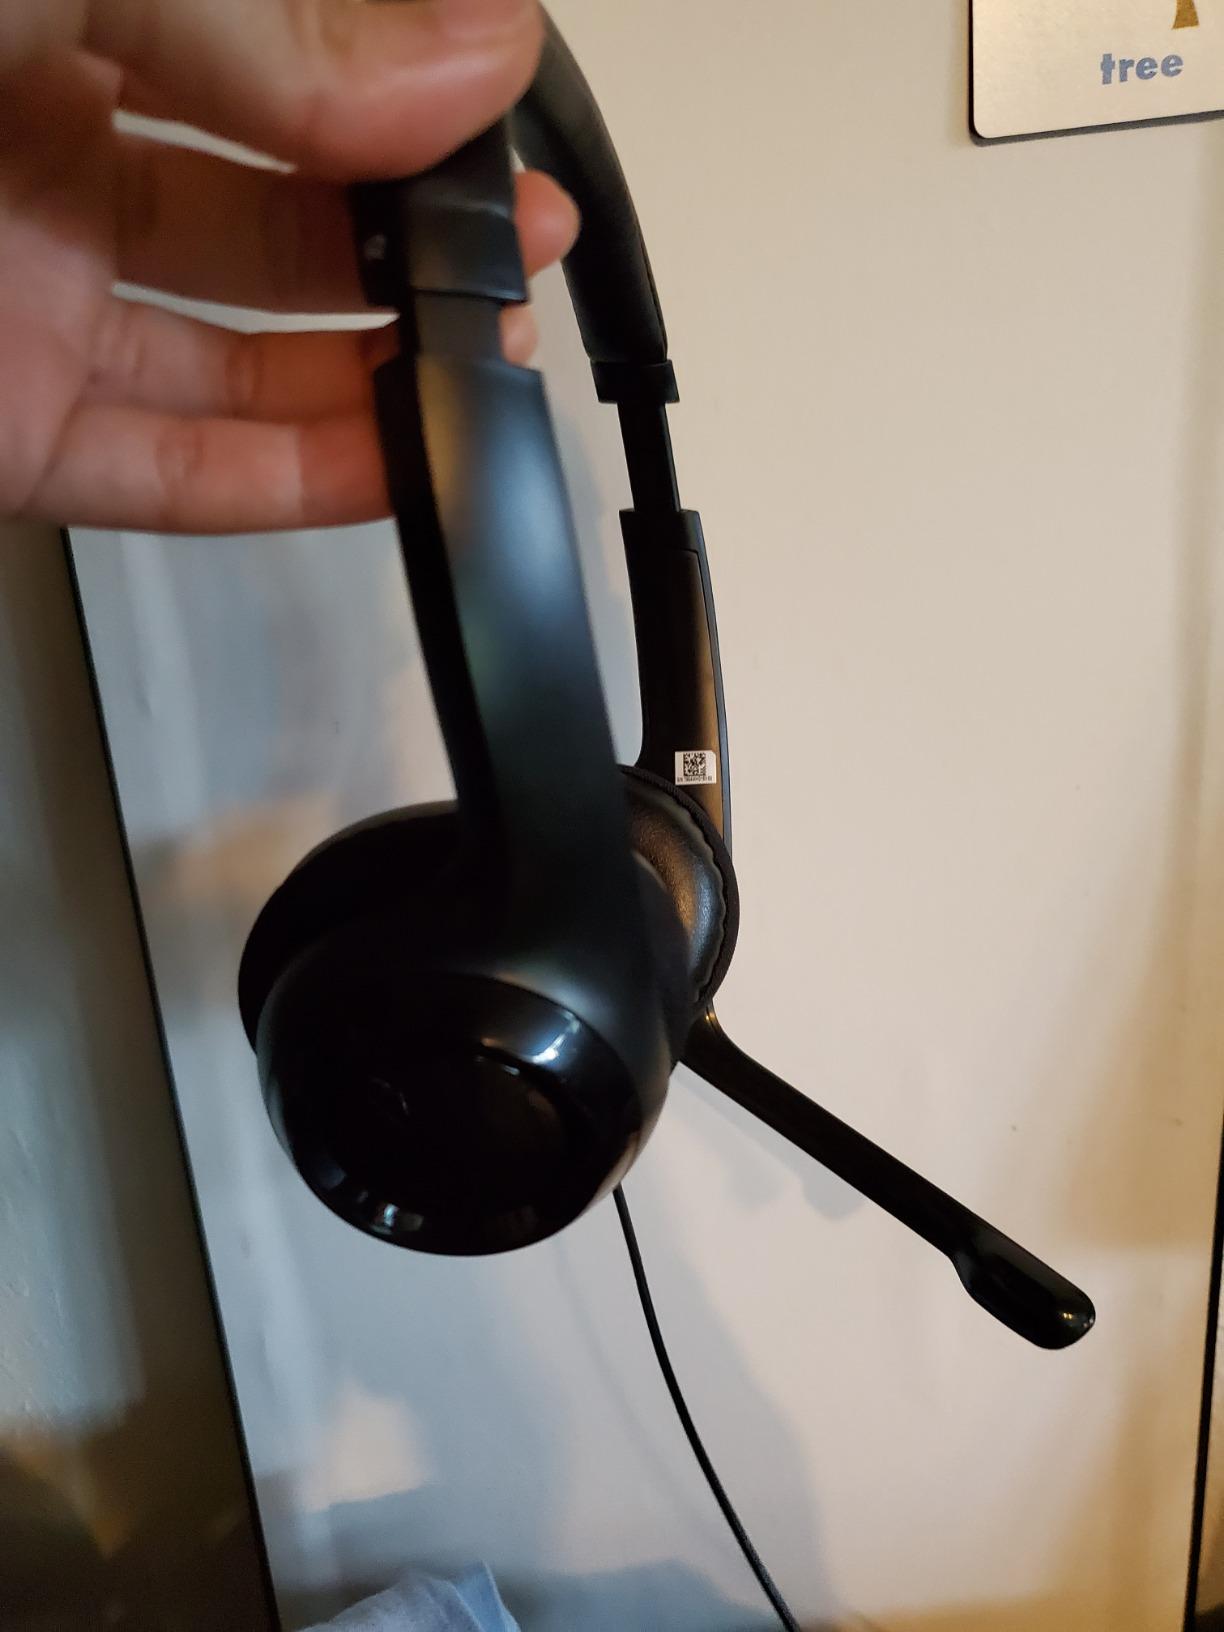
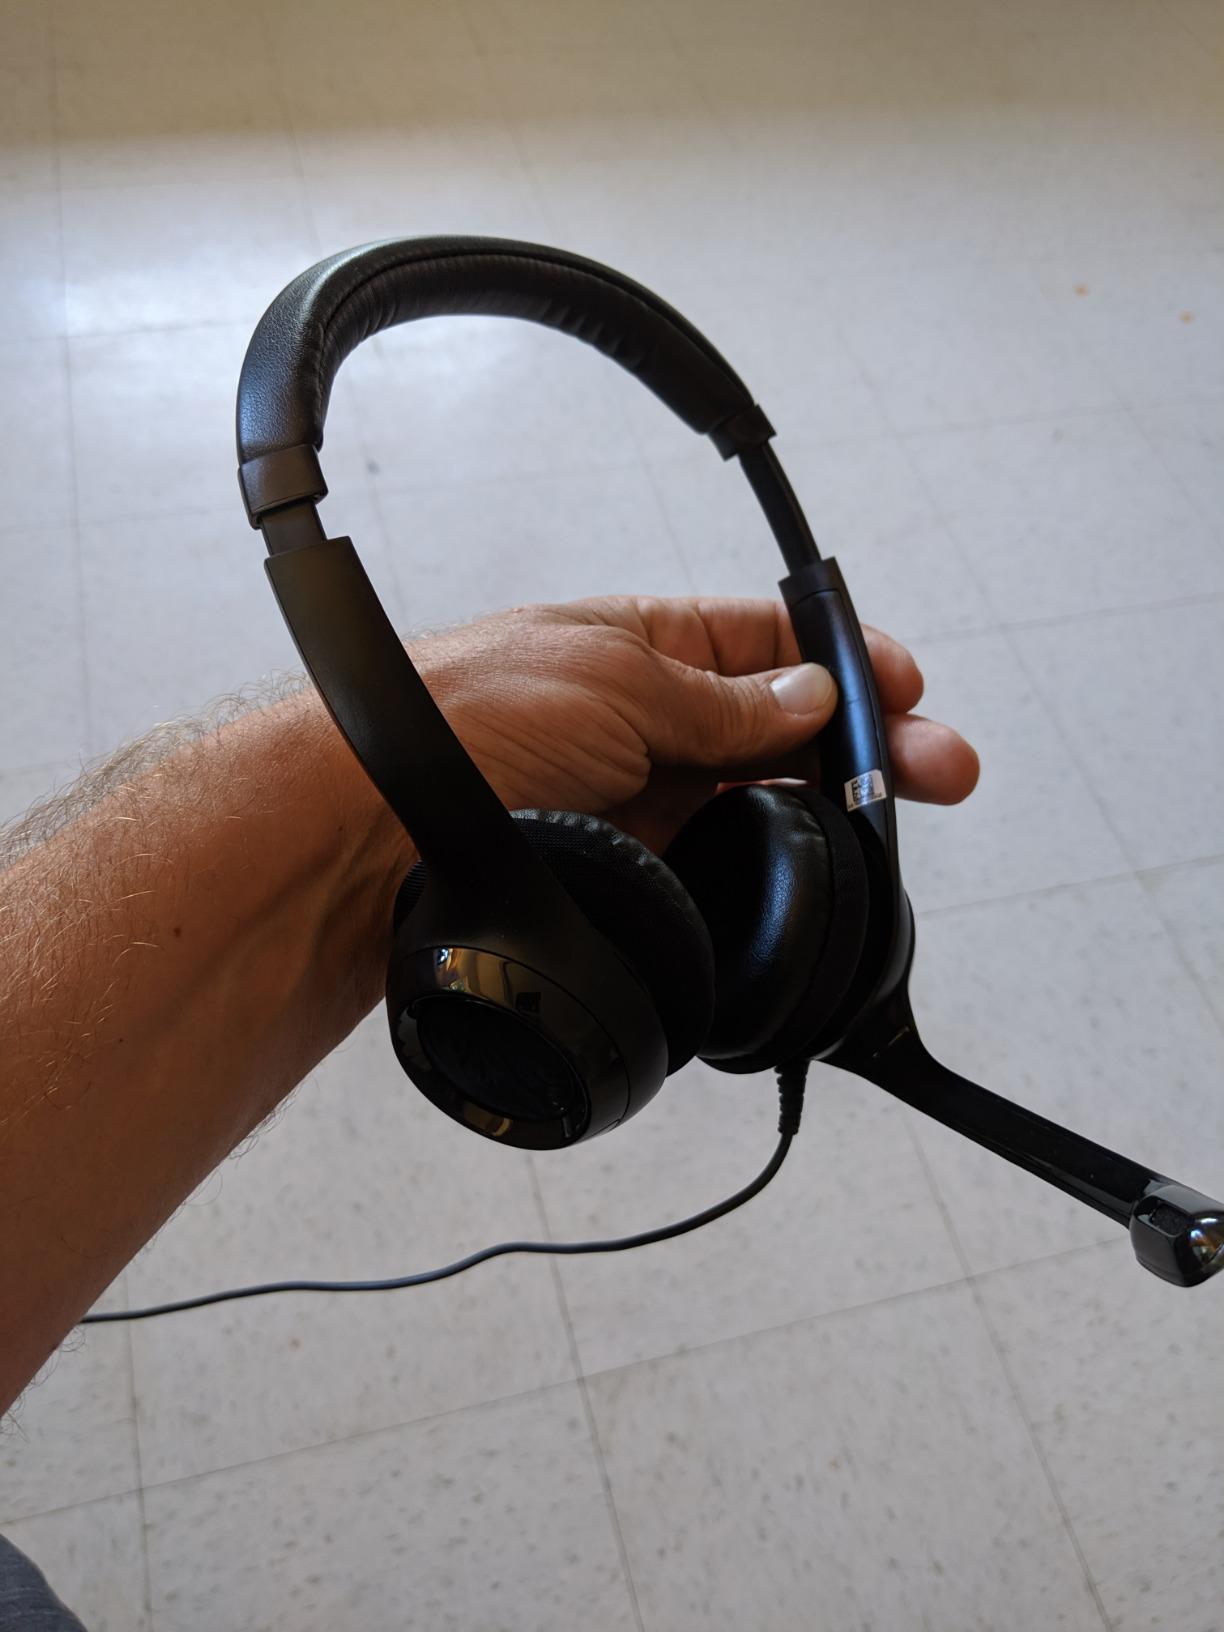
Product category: headphones
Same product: yes